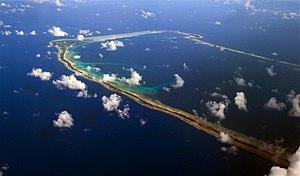
L'atoll de Majuro est l'un des atolls des îles Marshall composées d'une soixantaine d'îles.